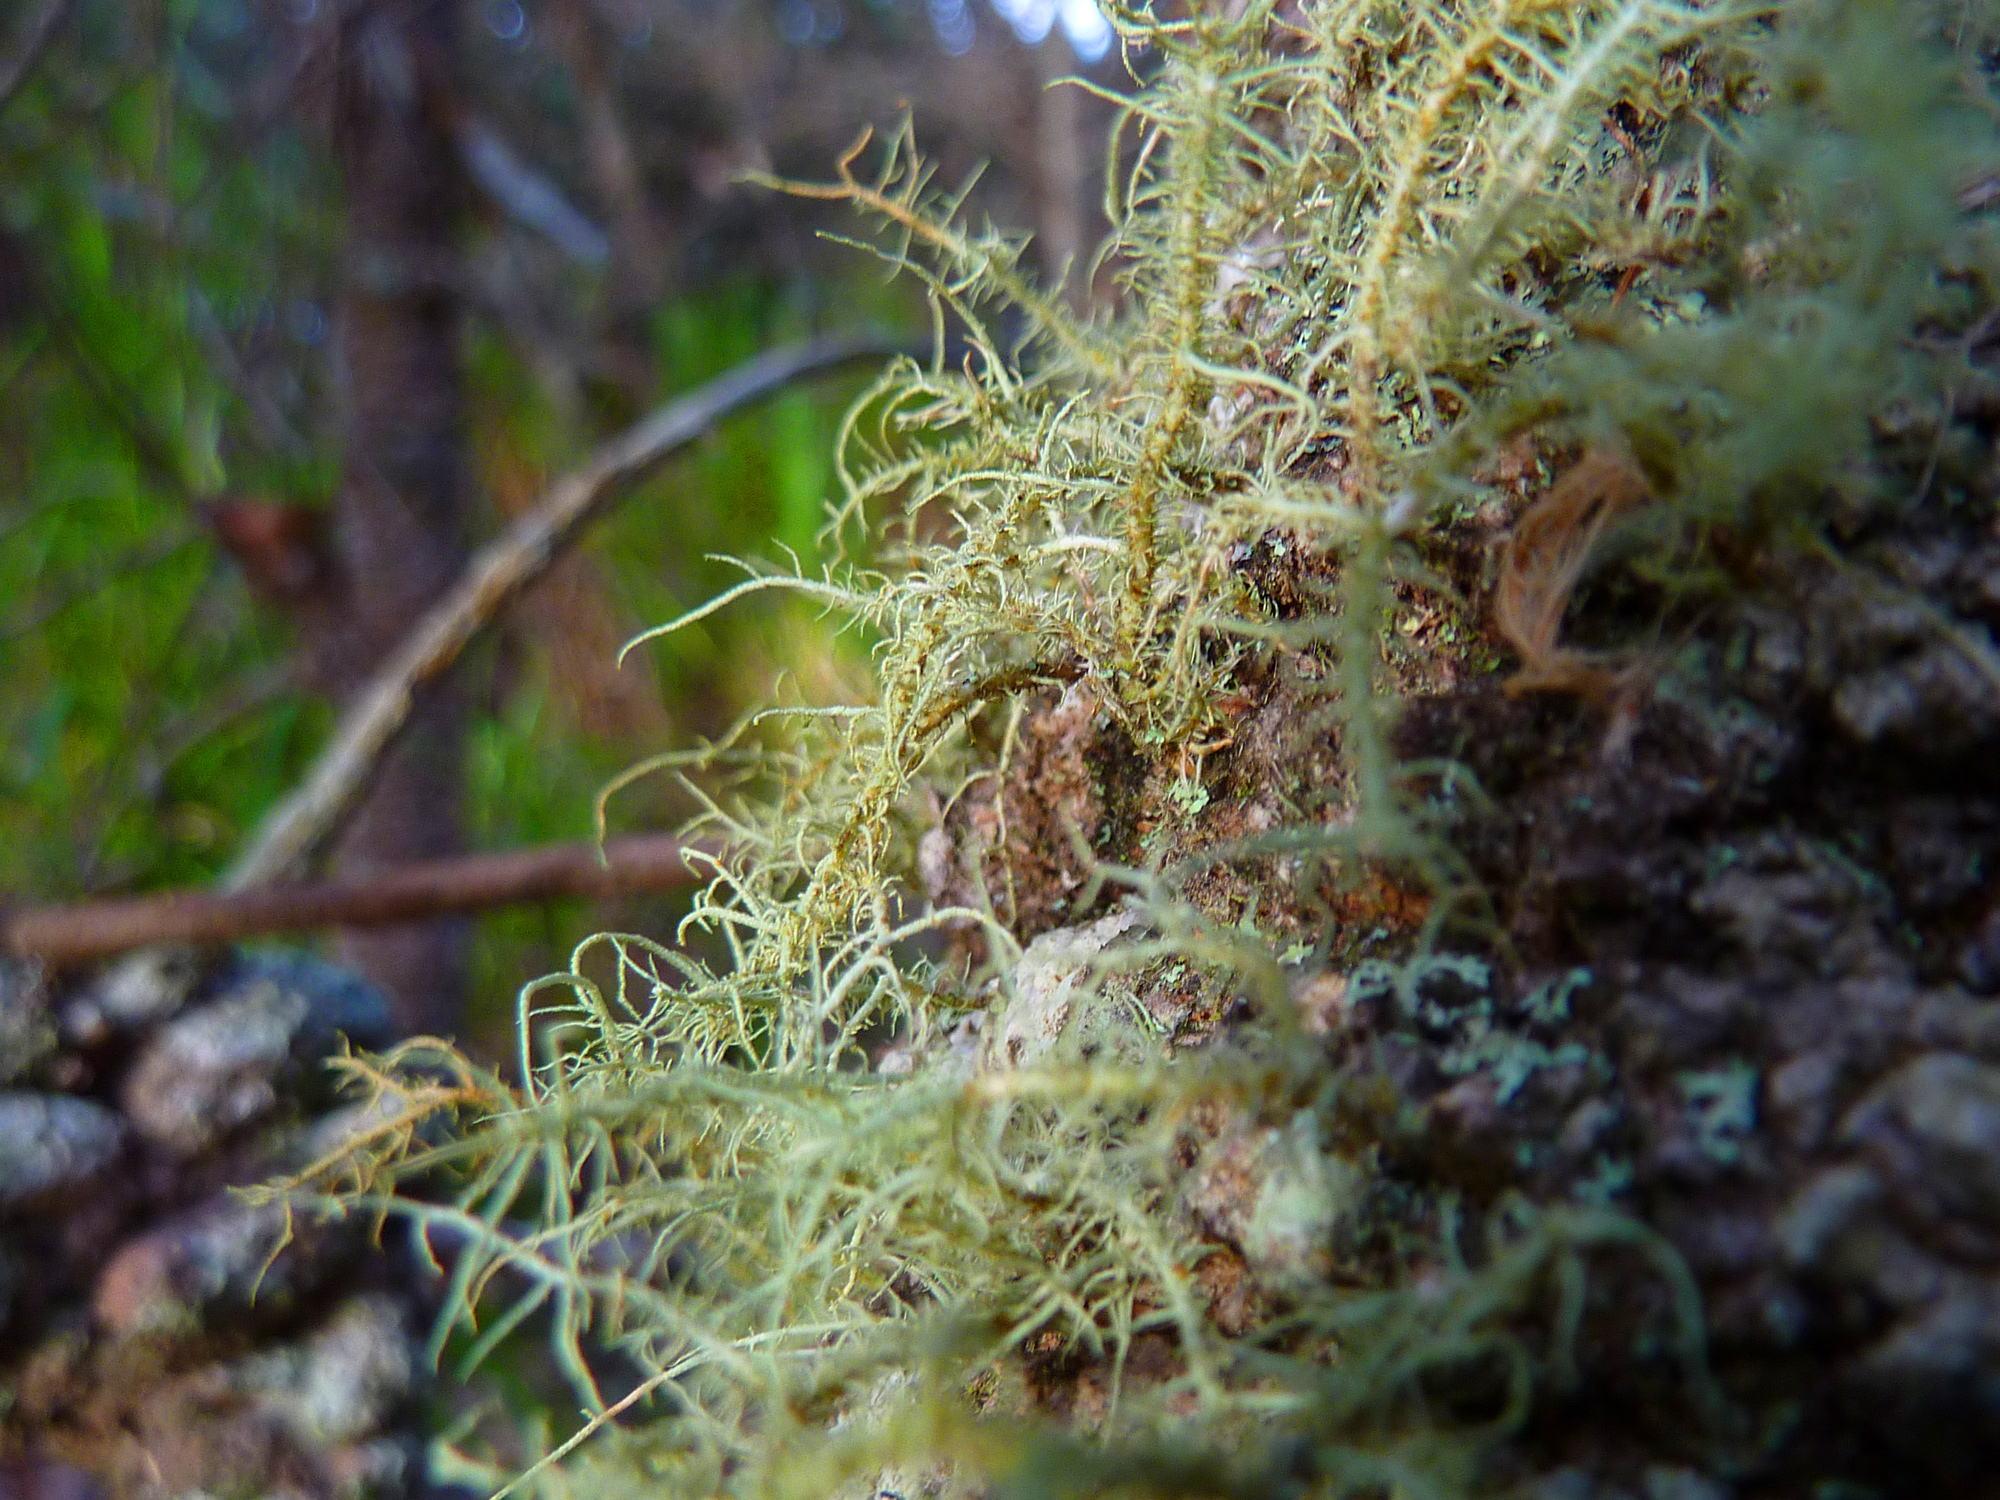
plant, leaf, flower, moss, green, produce, macro, soil, botany, flora, australia, nsw, northdurras, macro photography, flowering plant, land plant, non vascular land plant